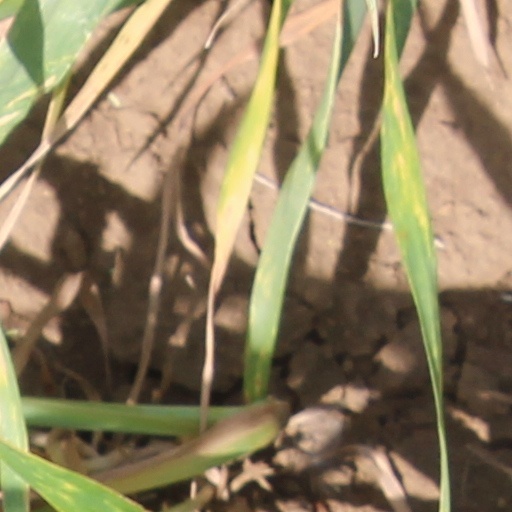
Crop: wheat